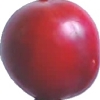
Label: cherry_wax_red